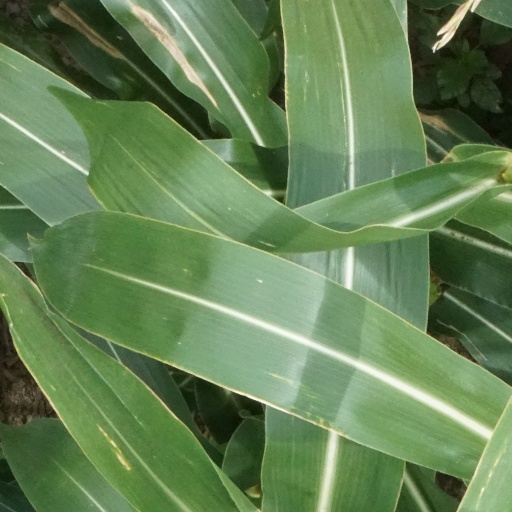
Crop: maize; corn